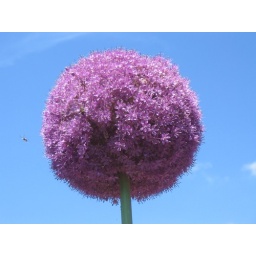
Onion flower in sky